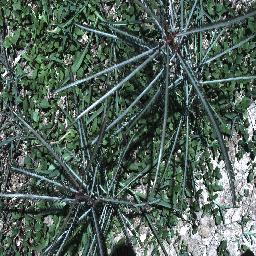
Label: parkinsonia